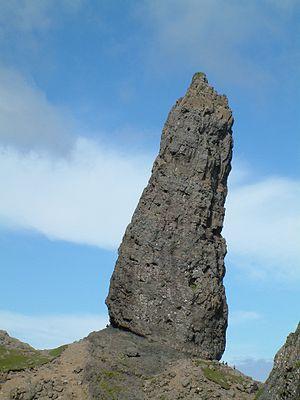
Le Old Man of Storr, toponyme anglais signifiant littéralement « vieil homme du Storr » en français, en gaélique écossais Bodach an Stòrr, est un monolithe du Royaume-Uni situé en Écosse, sur l'île de Skye. D'une hauteur de 55 mètres, il s'est formé à la suite de l'érosion de la montagne sur laquelle il est situé appelée Storr.